CPC Building

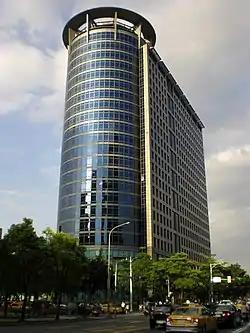

The CPC Building, also known as Chinese Petroleum Building is a 23-storey, high-rise office building completed in 2002 and located in Xinyi Special District, Taipei, Taiwan. The building is owned by the CPC Corporation and serves as its corporate headquarters with a total floor area of .